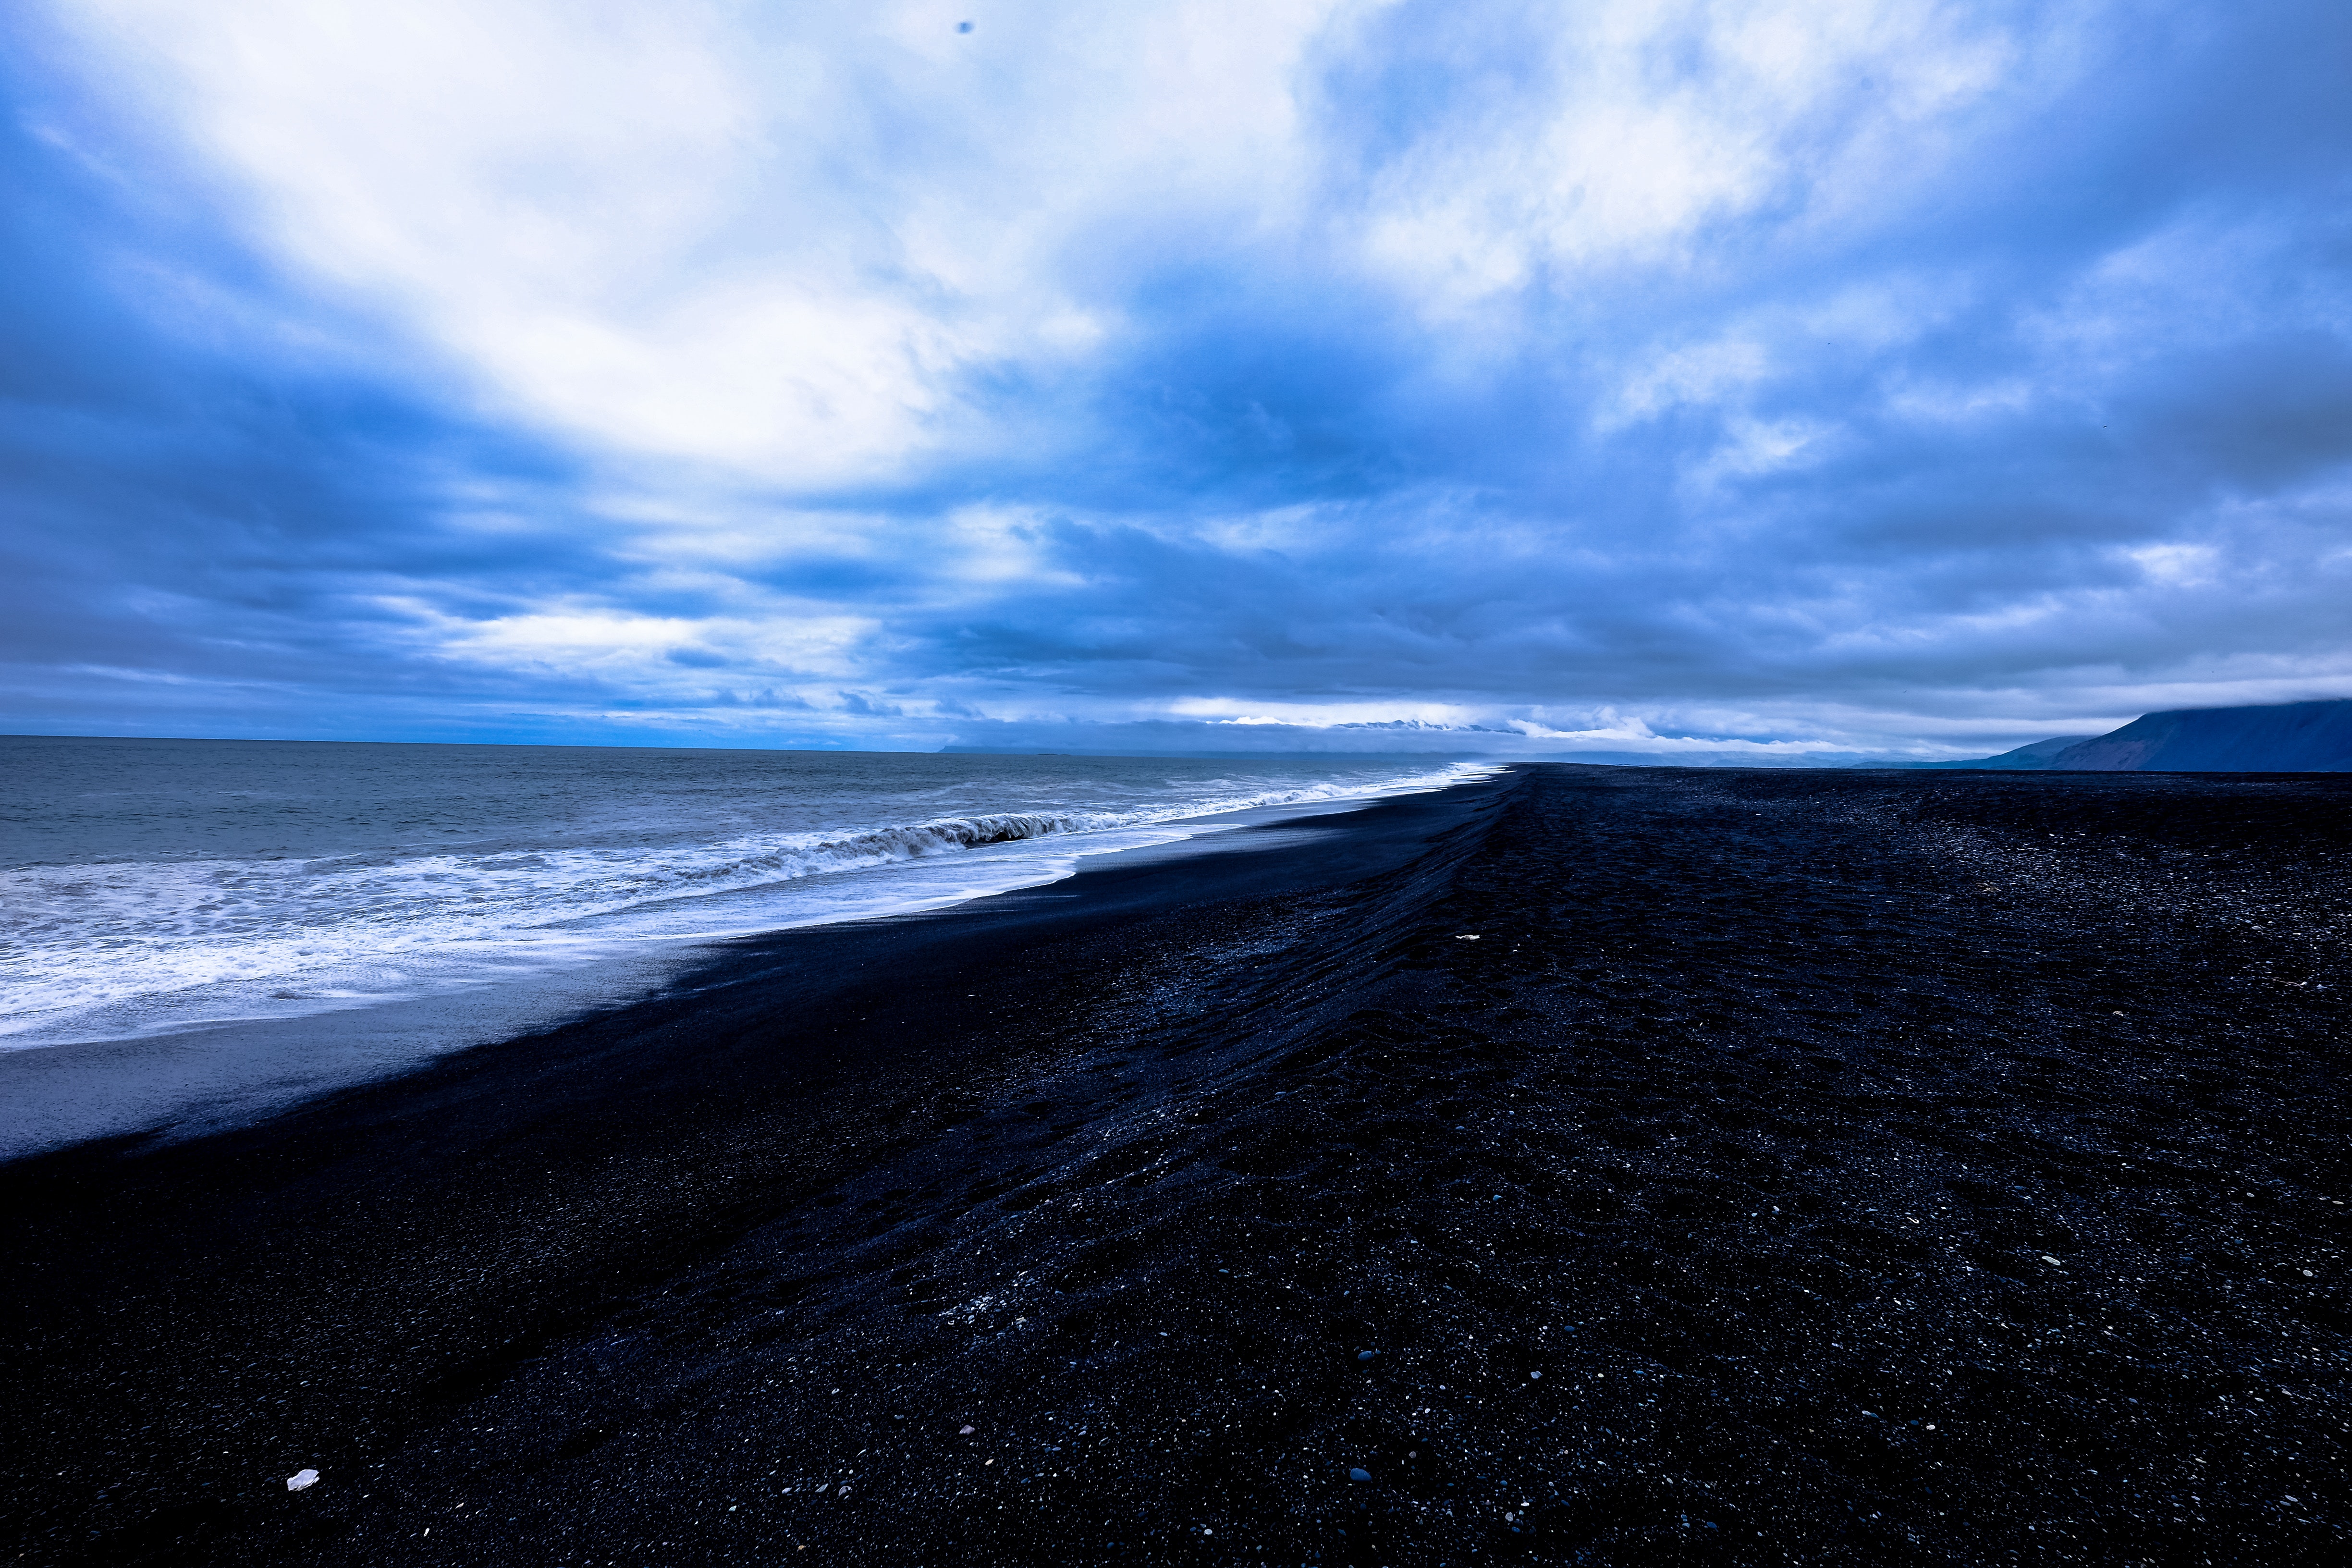
sky, blue, sea, water, ocean, horizon, wave, cloud, beach, shore, coast, natural environment, wind wave, calm, atmosphere, landscape, sand, coastal and oceanic landforms, tide, road, reflection, bay, sound, meteorological phenomenon, evening, vacation, mountain, hill